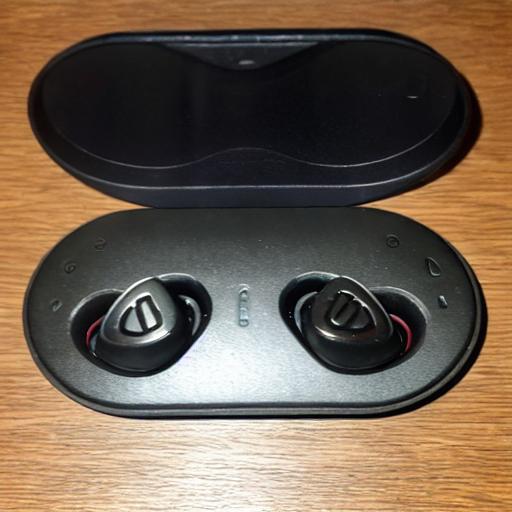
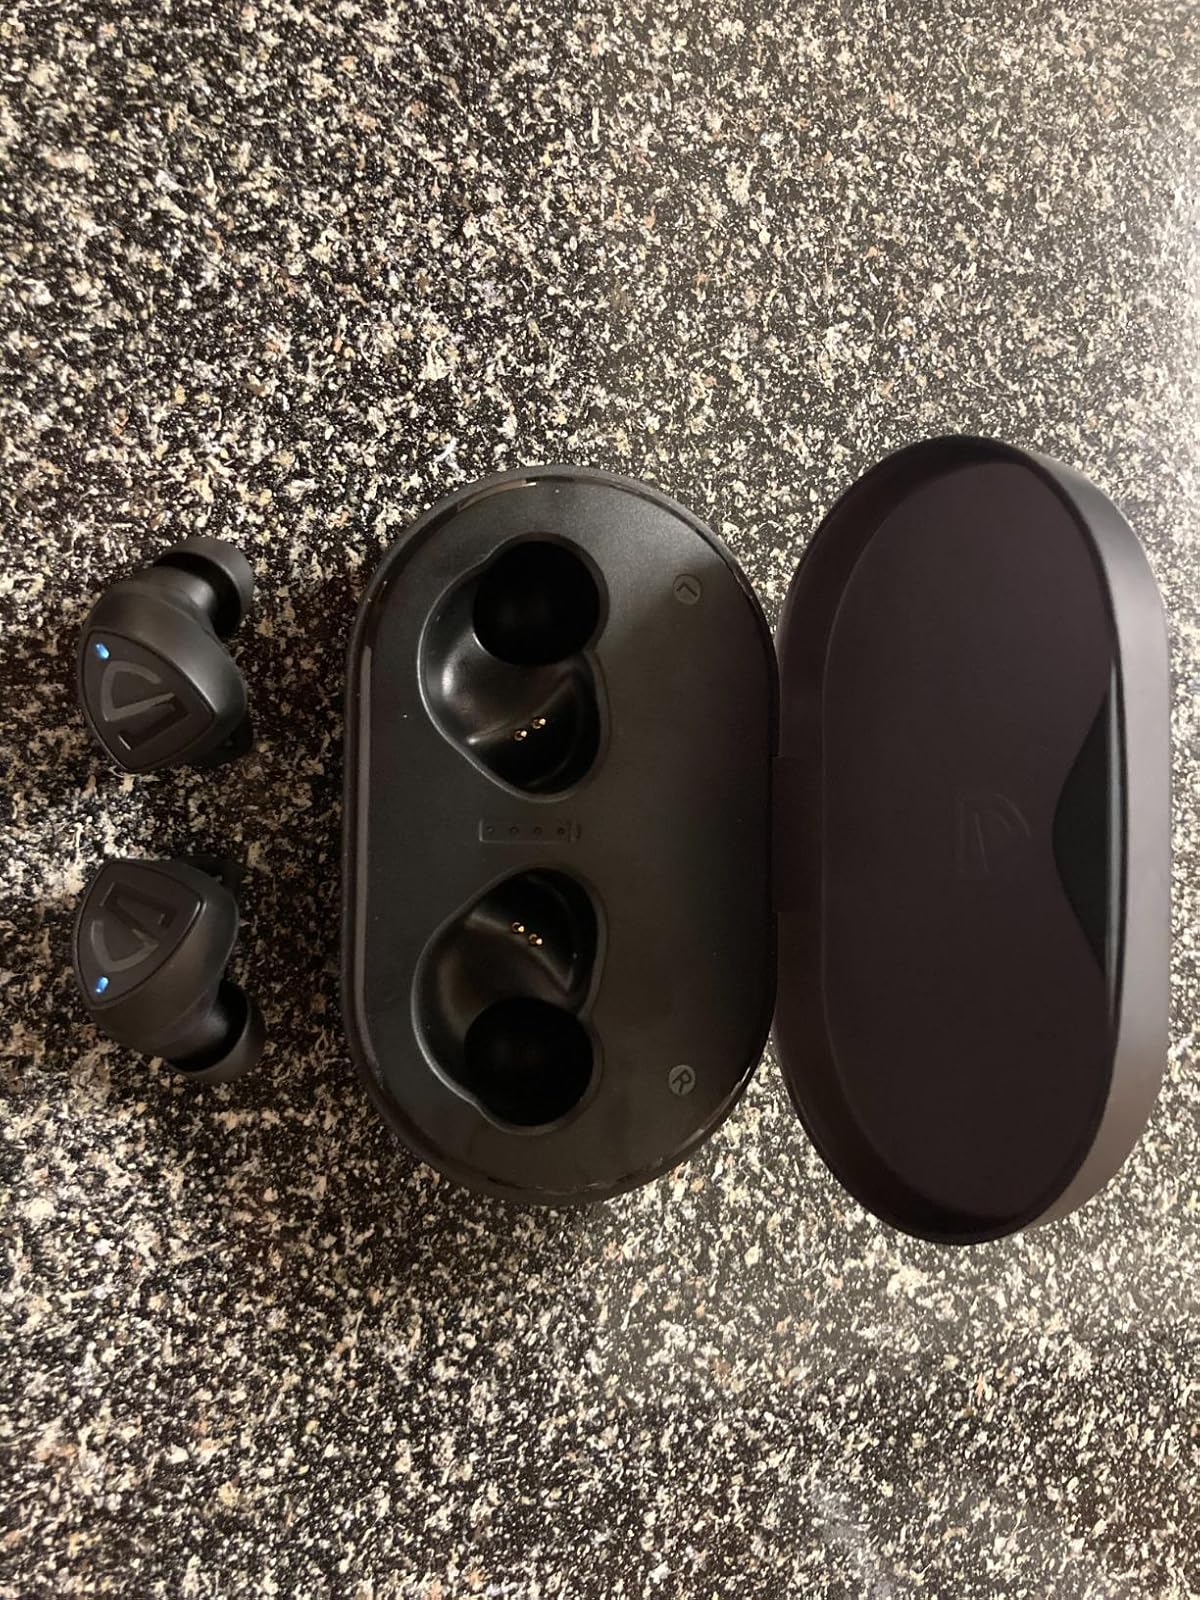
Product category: earbuds
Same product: no